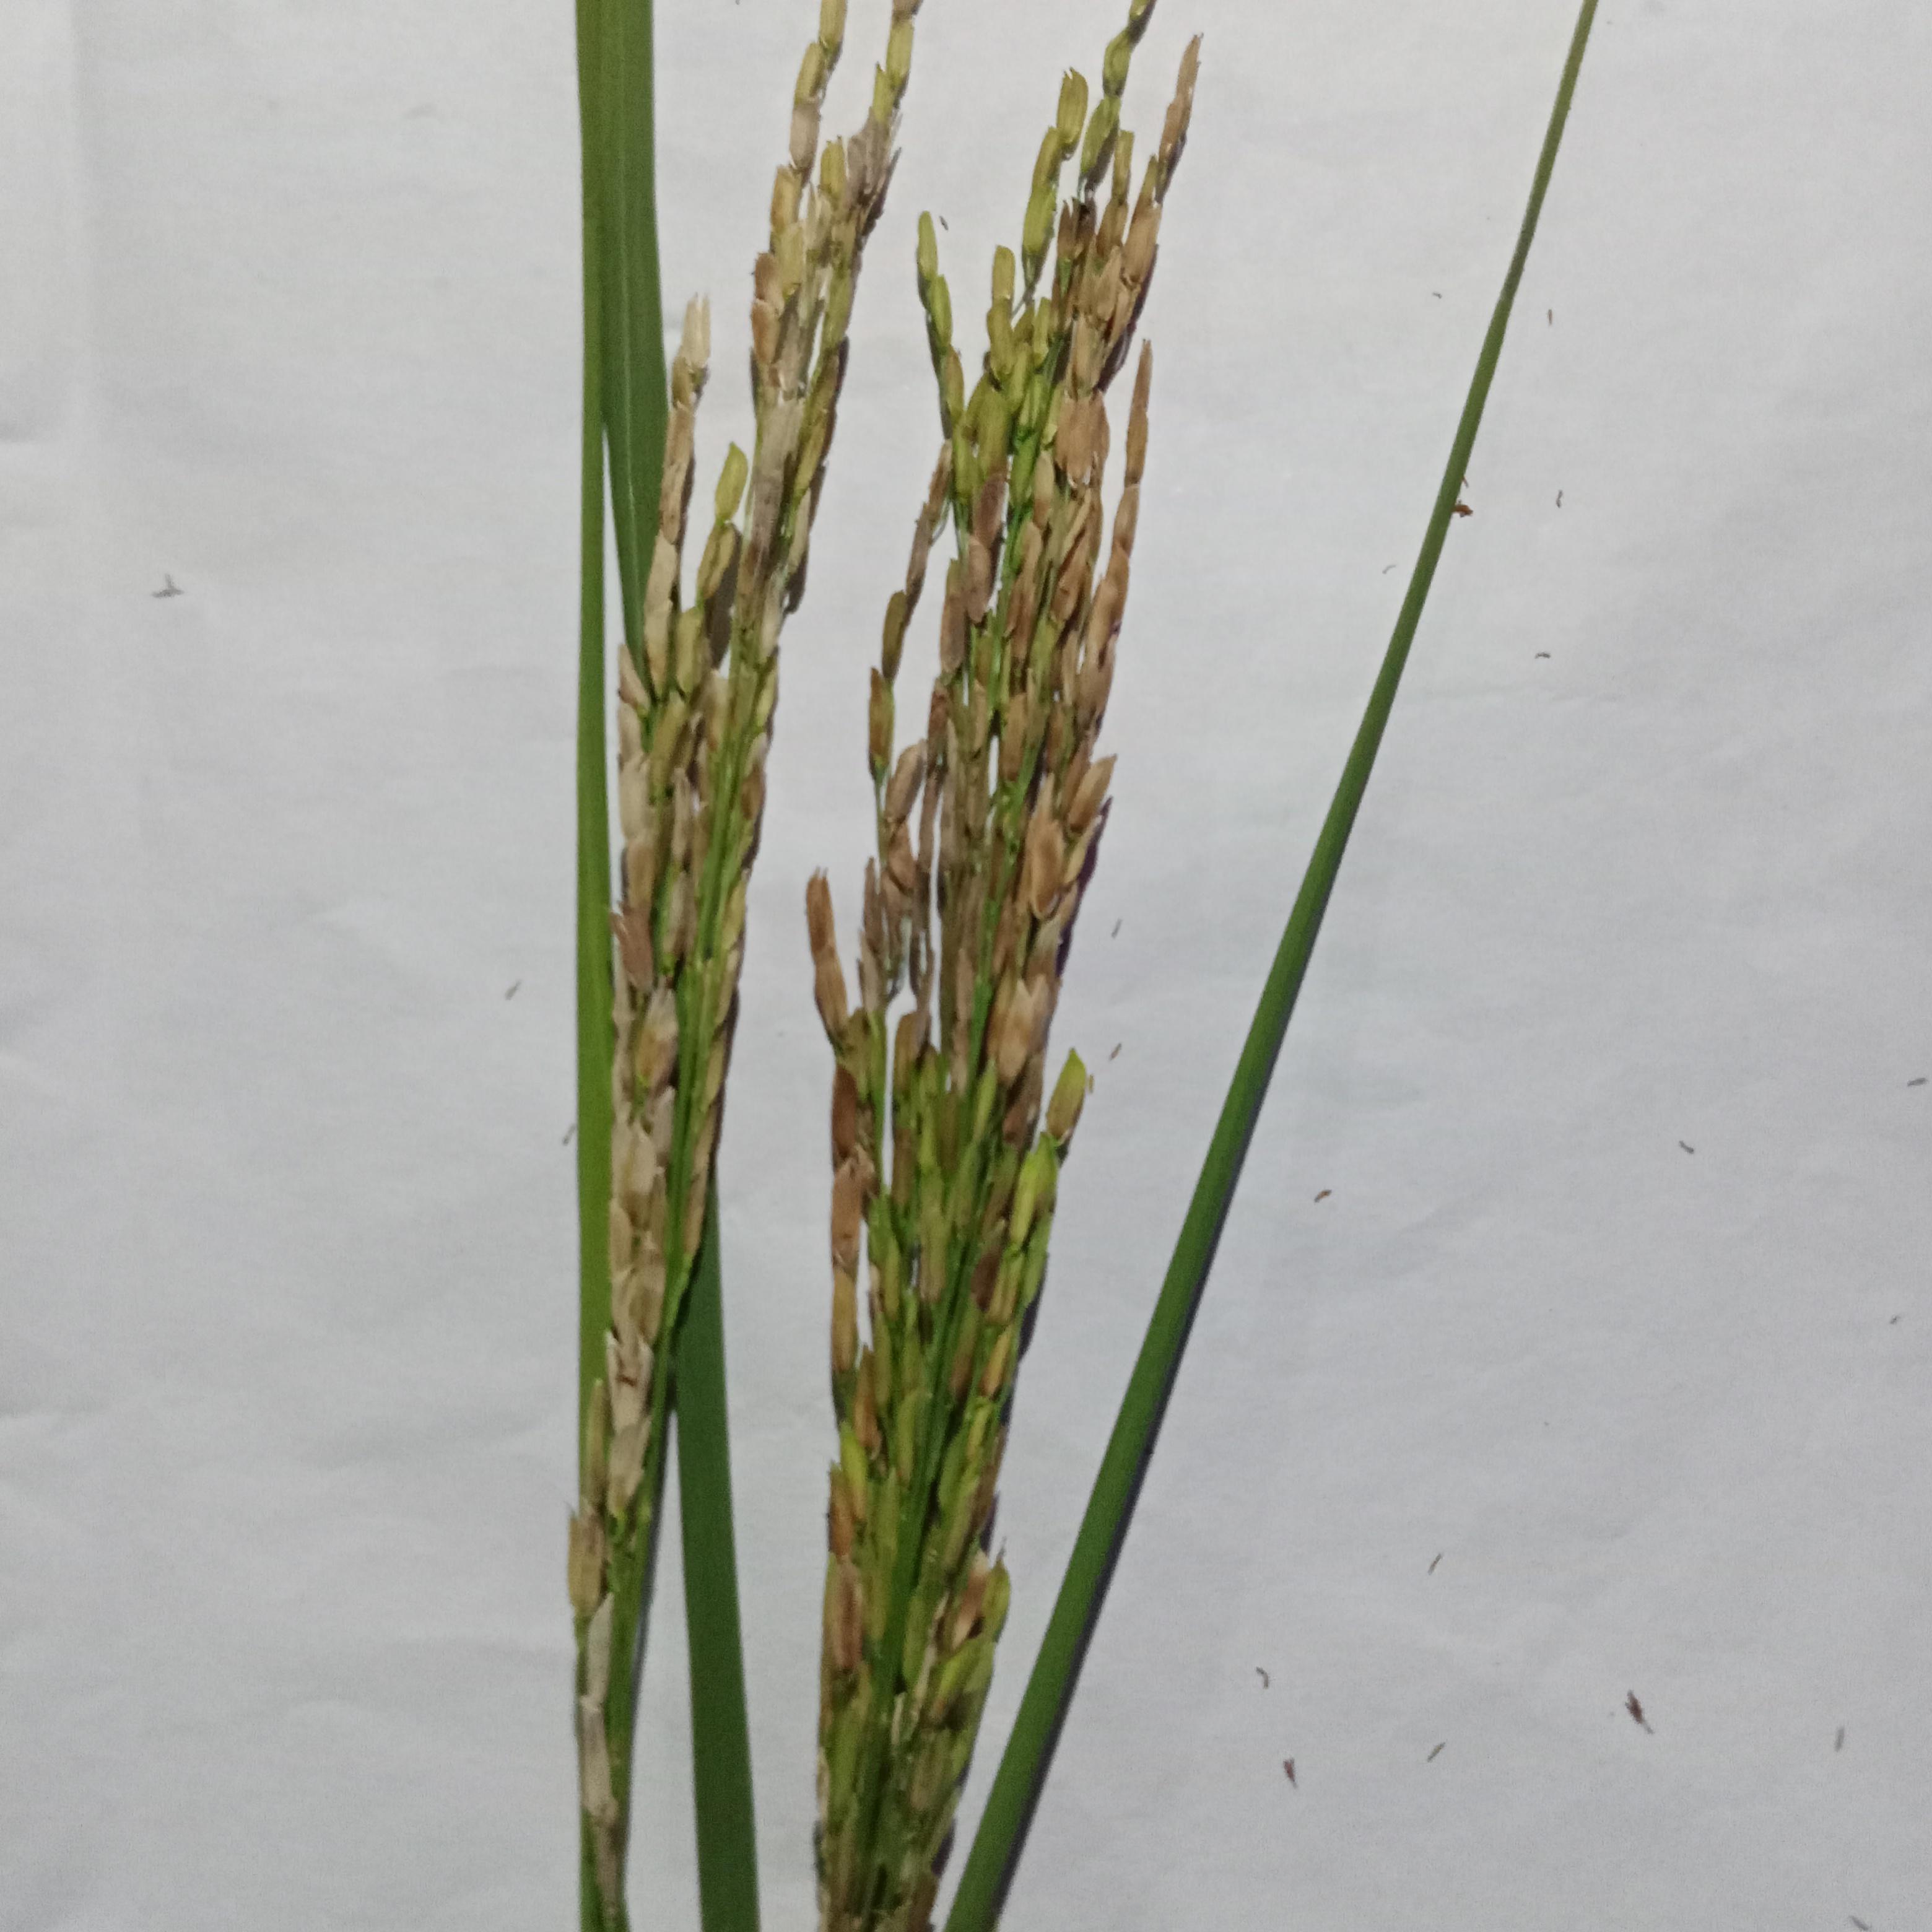
Label: Rice___Neck_Blast